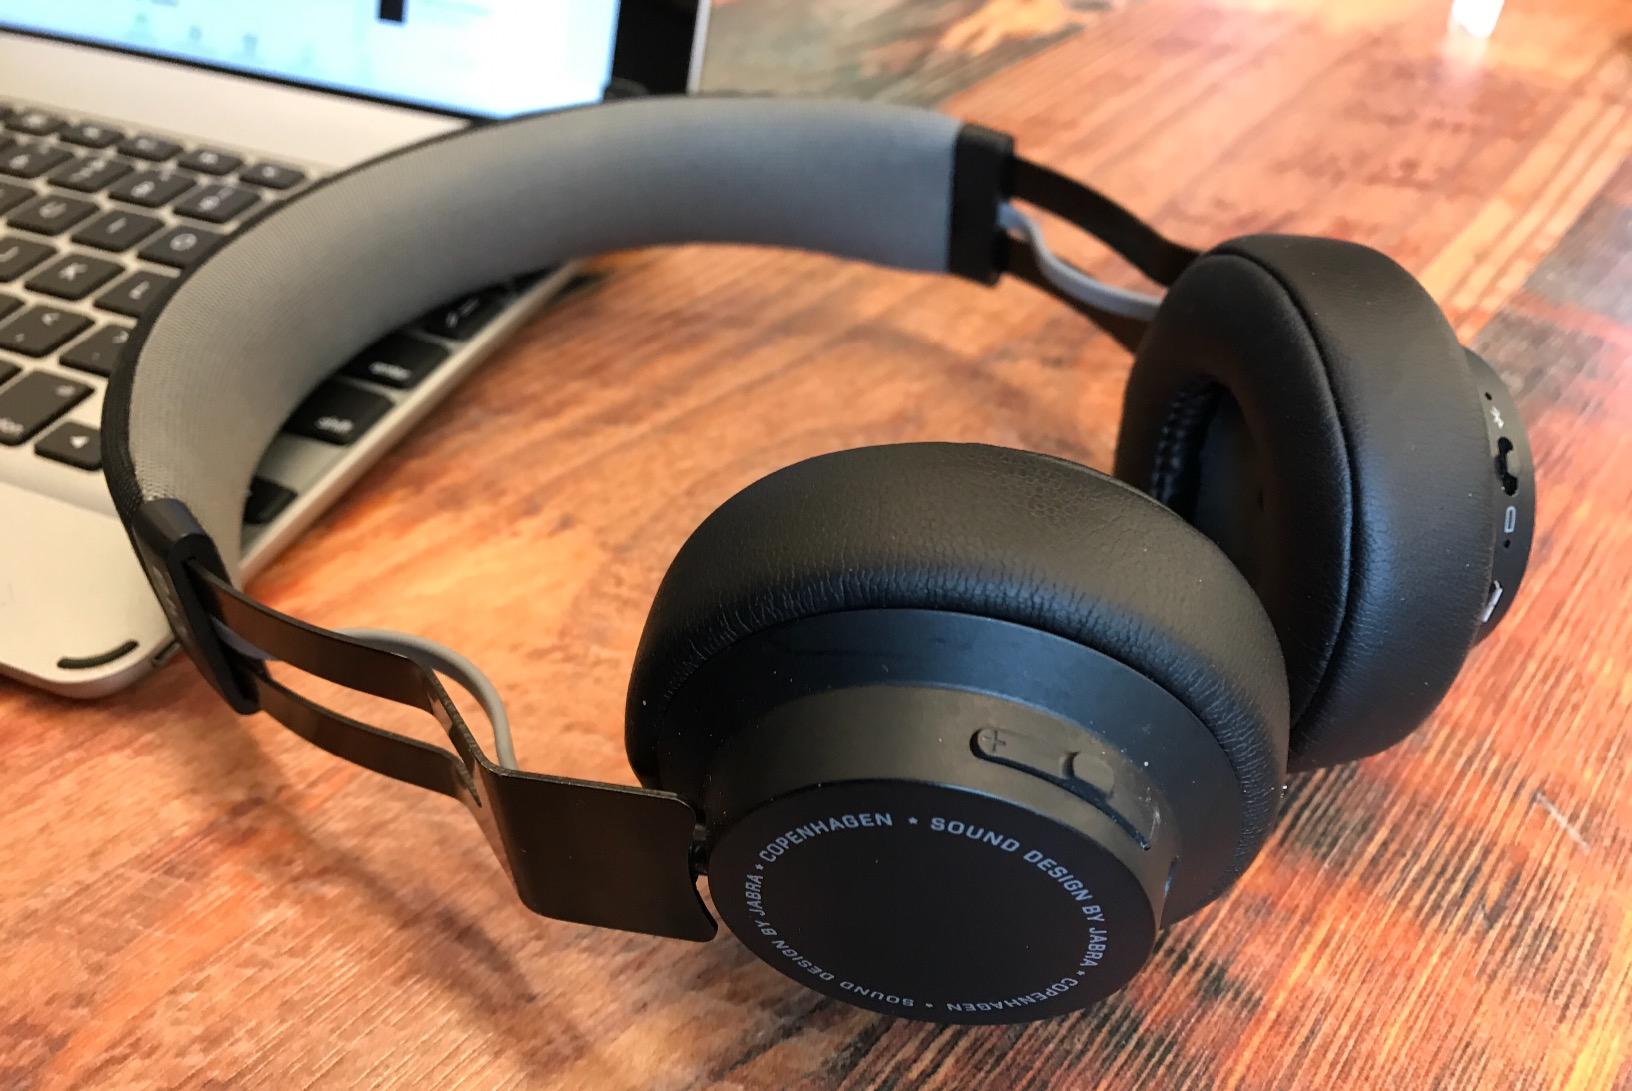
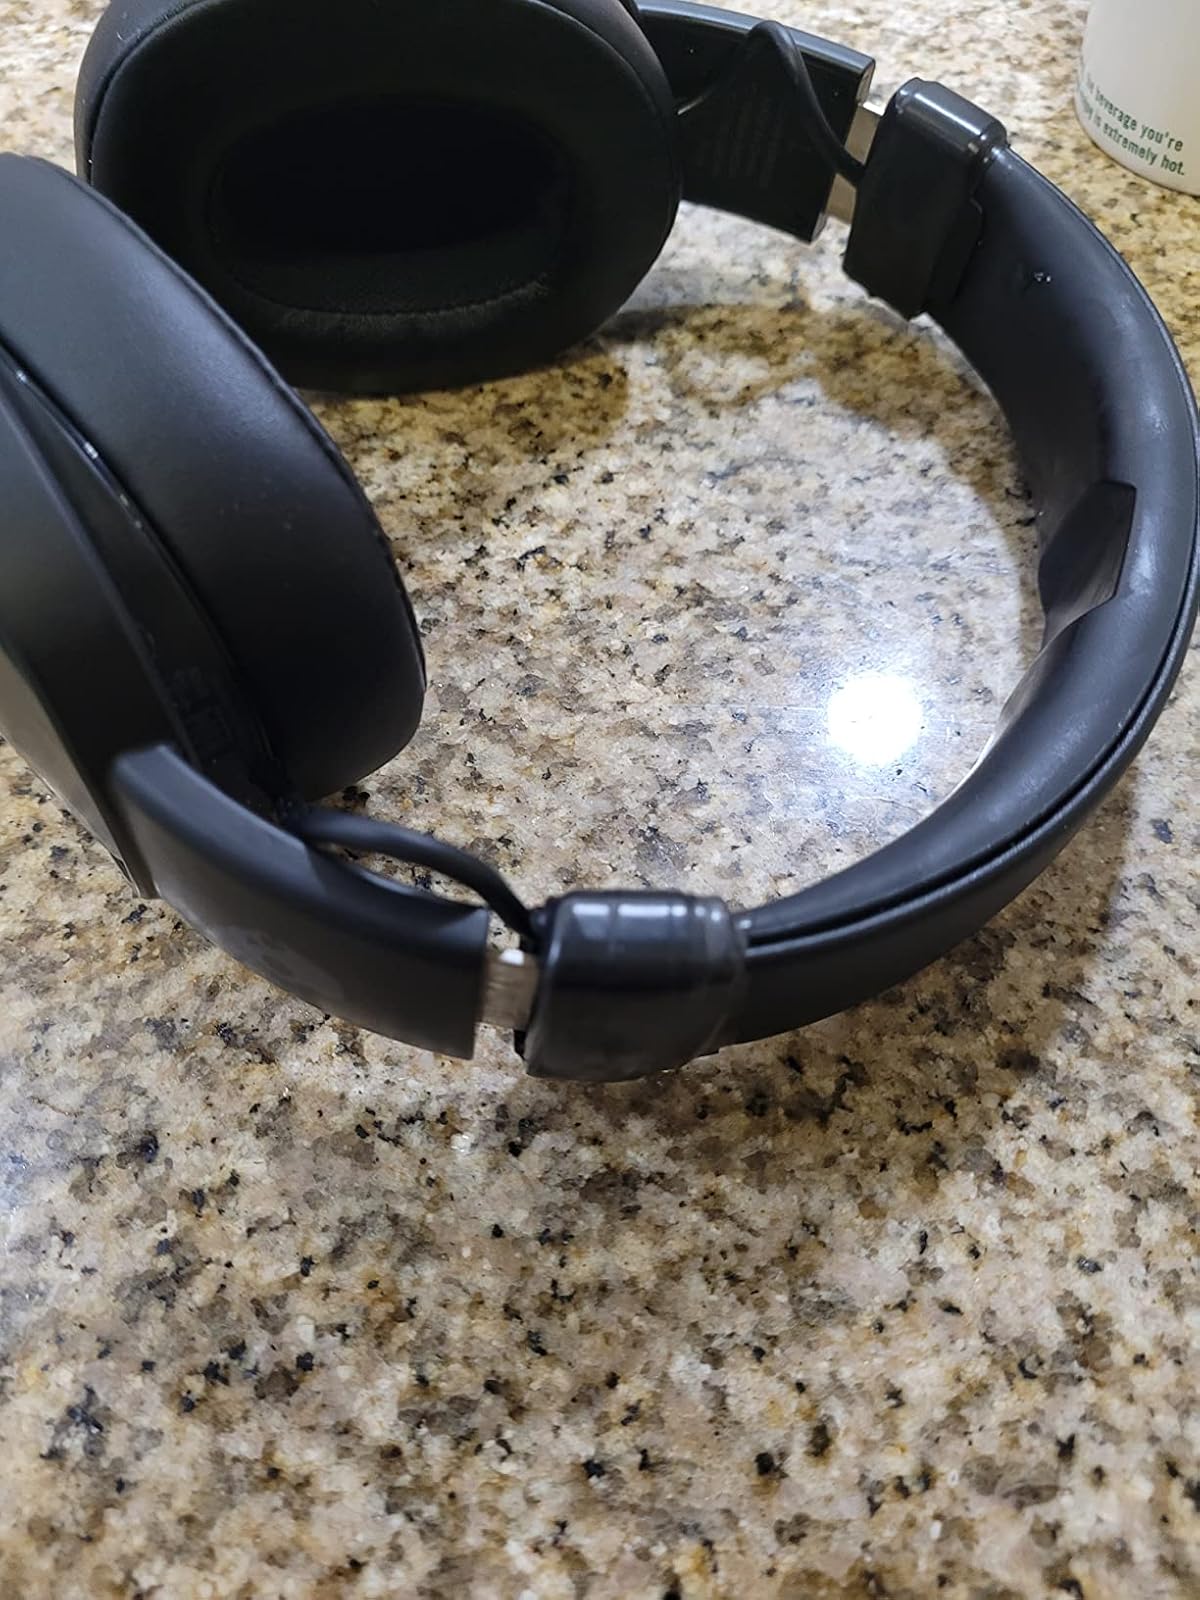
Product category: headphones
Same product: no